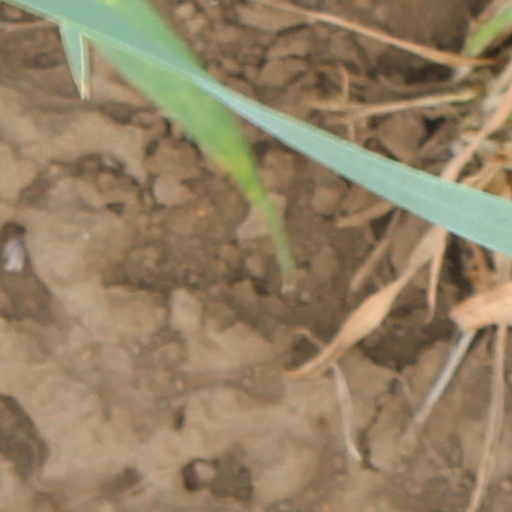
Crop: wheat